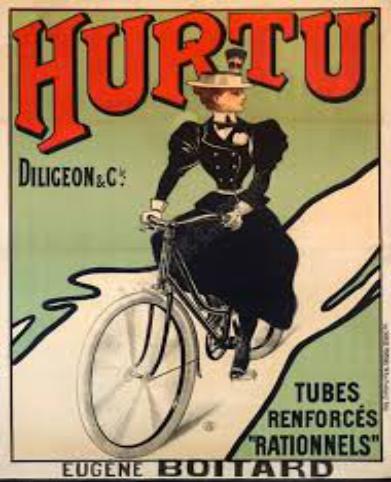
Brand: Hurtu
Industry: Others